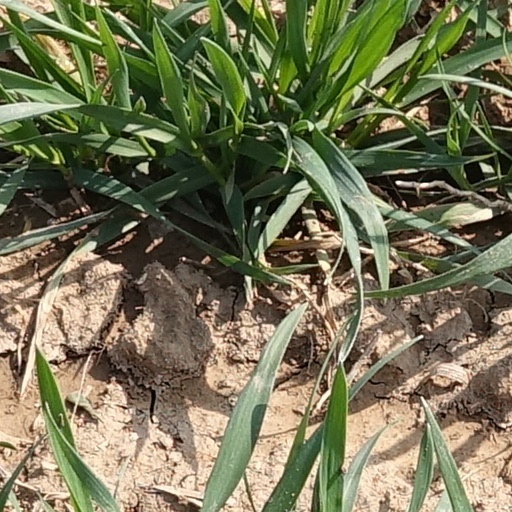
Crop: wheat